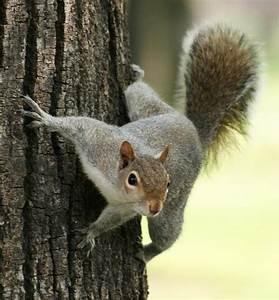
squirrel